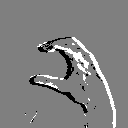
ASL letter: c